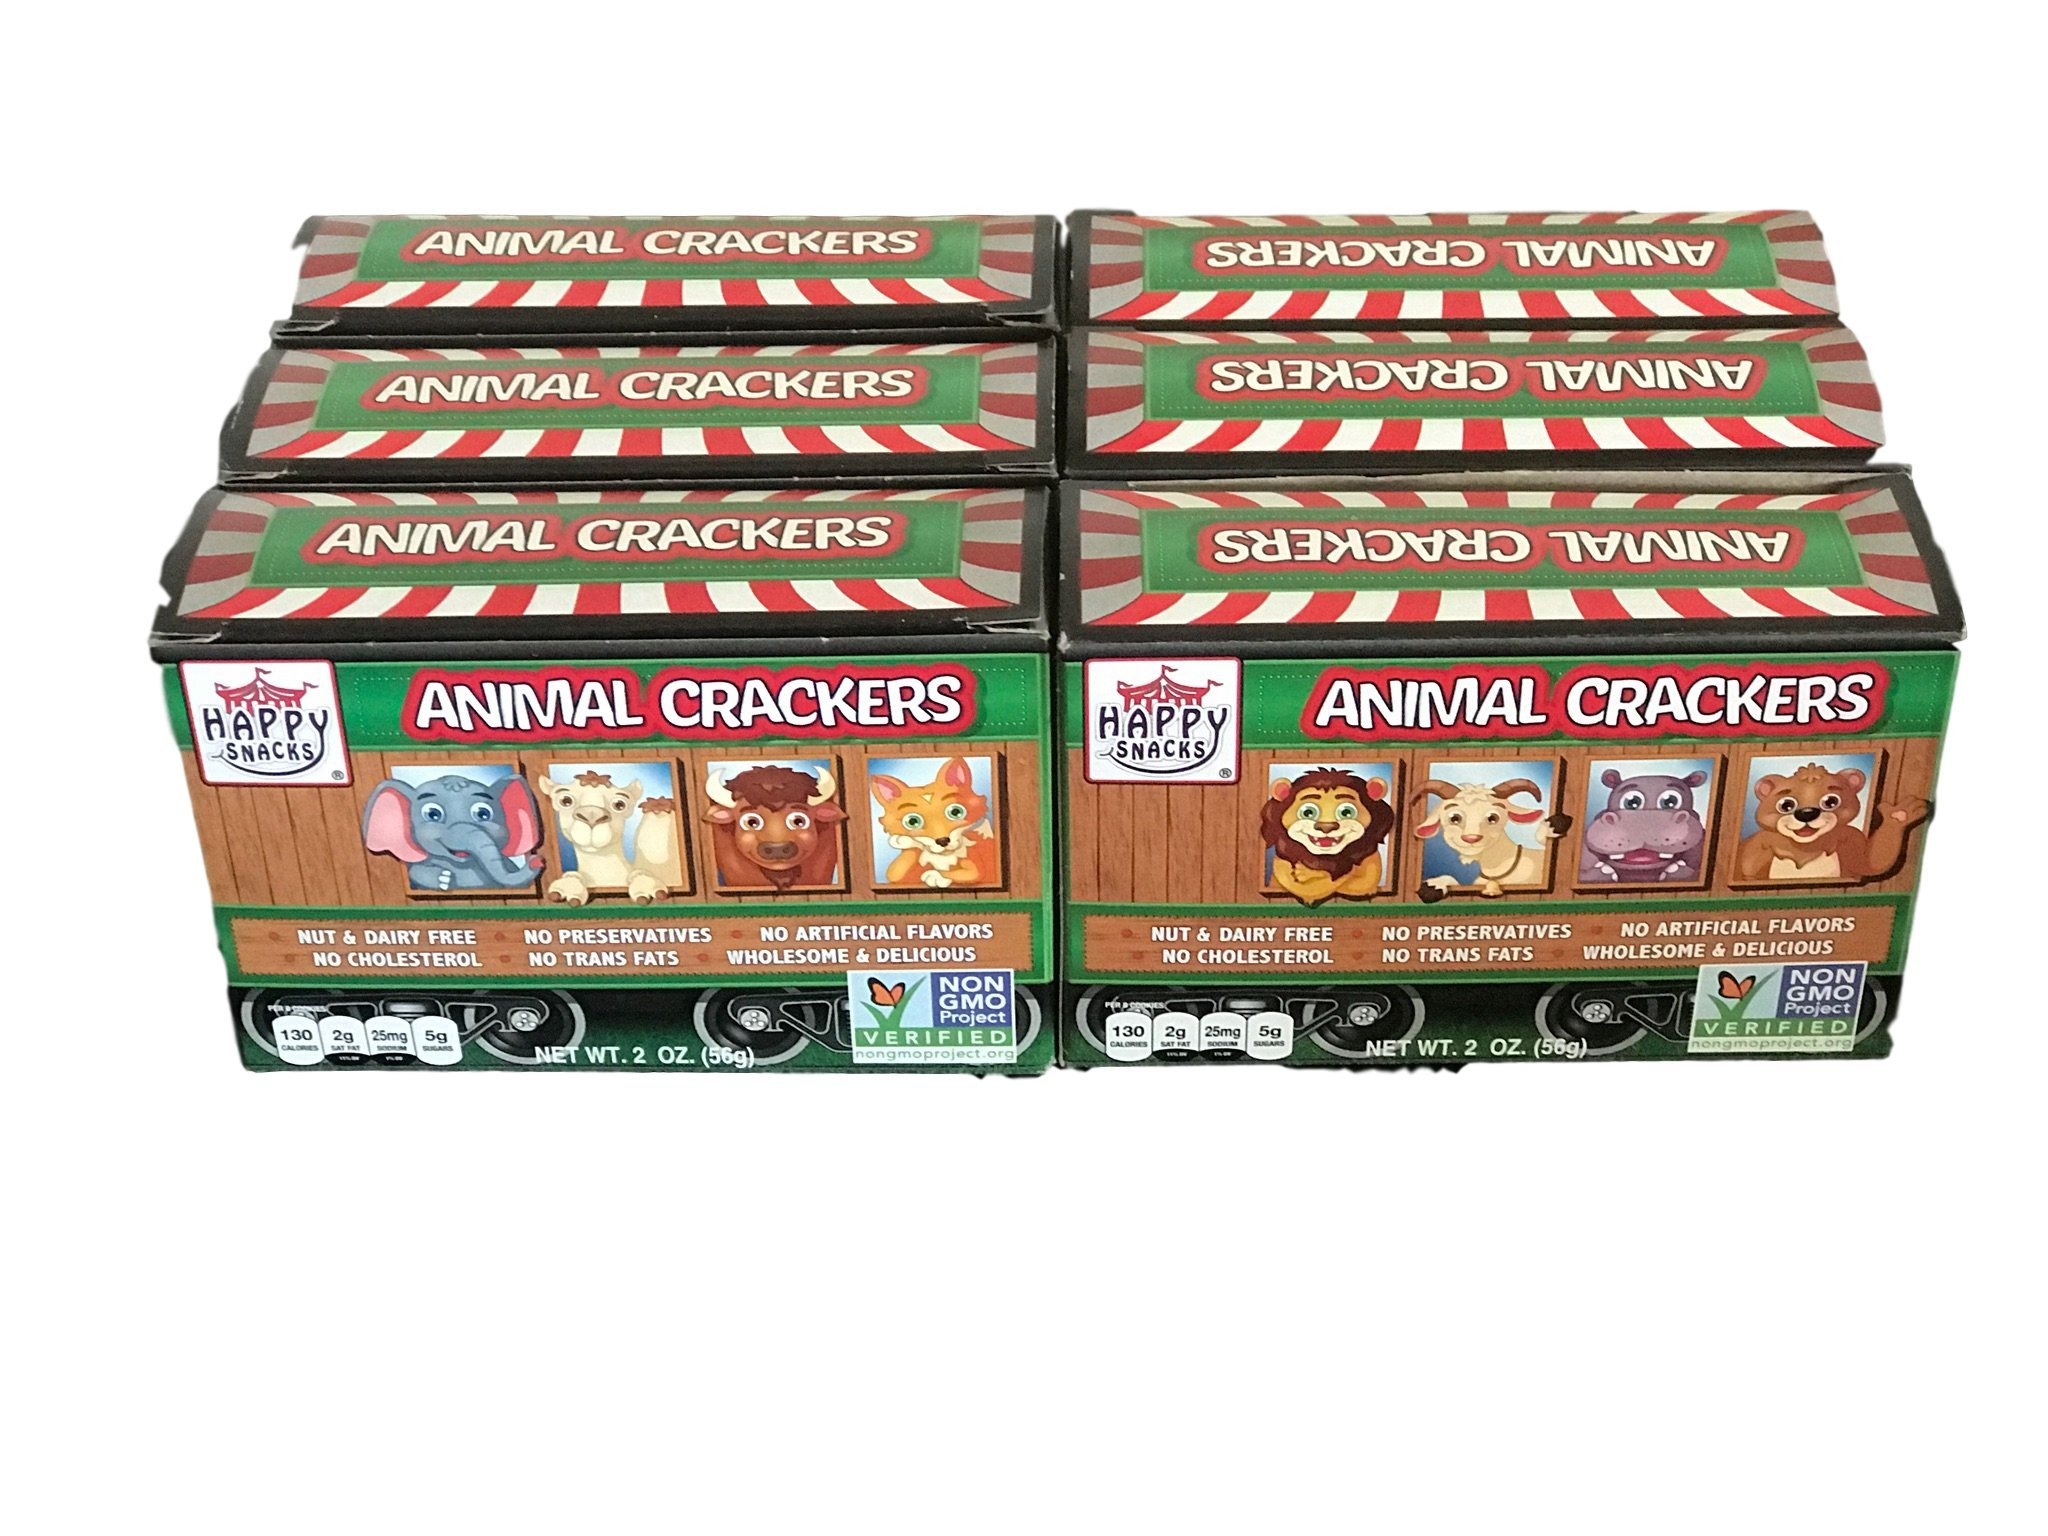
Item Name: Happy Snacks Non-GMO Project Verified Animal Crackers, Vanilla, 2 Ounce (Pack of 48)
Bullet Point 1: Non-GMO Project Verified
Bullet Point 2: Nut and Dairy Free
Bullet Point 3: No Preservatives or Artificial Flavors
Bullet Point 4: No Cholesterol or Trans Fats
Bullet Point 5: Wholesome & Delicious
Value: 96.0
Unit: oz

Price: 39.99